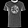
Label: T - shirt / top